Ocean Spray (cooperative)

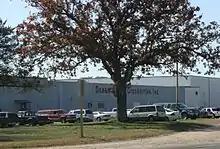
Processing plant near Babcock, Wisconsin, 2010

An effort was made to convince the company's board to investigate a sale of Ocean Spray. However, the idea was ultimately dismissed. Instead, the chief executive announced his retirement, the board was restructured, and an external review of its operations was commissioned. In 2000, growers feeling discontented with the board's decision sued Ocean Spray in an attempt to force the company to consider a sale. In January 2001, growers voted against a sale. That year, cranberry prices fell to their lowest point since the 1950s. The US Department of Agriculture ordered farmers to cut their production by 35%. In an effort to increase demand, Ocean Spray introduced white cranberry juice in 2002. It also sold Nantucket Nectars to Cadbury Schweppes, in order to focus on its core juice offerings. In November, the co-op's chief executive abruptly resigned and Northland filed an antitrust lawsuit against Ocean Spray.